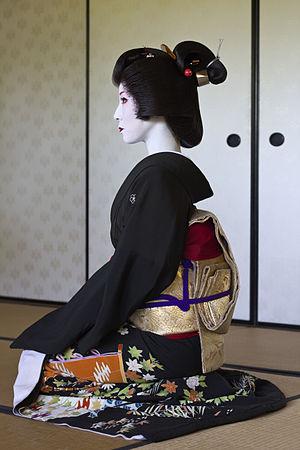
Vue de profil de la geisha/geiko Kimiha (君波), portant une perruque nihongami et un kimono sombre noir adapté à une geiko. Kimiha est une geisha Miyagawa-cho qui a fini son apprentissage de maiko en 2009. 日本語: 芸者（芸子）の側面図。彼女は宮川町、花街、京都、出身です。彼女の名前は君波です。
Une geisha, aussi appelée geiko ou geigi, est au Japon une artiste et une dame de compagnie, qui consacre sa vie à la pratique artistique raffinée des arts traditionnels japonais pour des prestations d'accompagnement et de divertissement, pour une clientèle très aisée. Elle cultive le raffinement artistique dans divers domaines tels que l'habillement en kimono, la musique classique, la danse, les rapports sociaux et la conversation, des jeux... Le mot « geisha » peut s’interpréter comme « personne d’arts » ou « femme qui excelle dans le métier de l'art ».